Houston Buffaloes

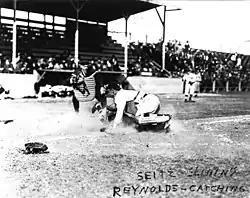
New York Yankees at Houston in West End Park during a spring training exhibition game in 1914

The 1905 season marked a point of stabilization for the franchise as reflected by the team's name, which remained as the "Houston Buffaloes" until their demise. A stark contrast from the previous season, the Buffaloes began playing in a brand new ballpark known as "West End Park". Under Wade Moore, the team took the 1905 South Texas League championship, which was their first since 1896.